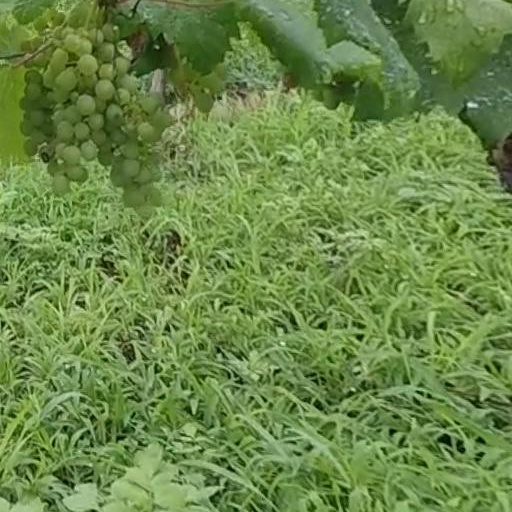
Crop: grape